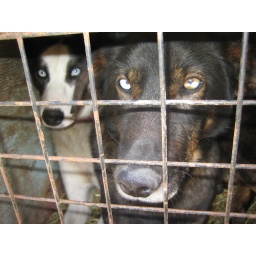
Question and Peppi in the dog truck